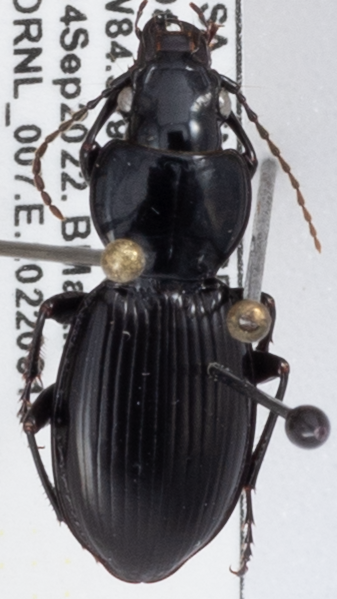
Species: Cyclotrachelus fucatus
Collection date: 2022-09-14
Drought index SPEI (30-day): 0.3
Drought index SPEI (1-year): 0.39
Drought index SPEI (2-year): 0.594